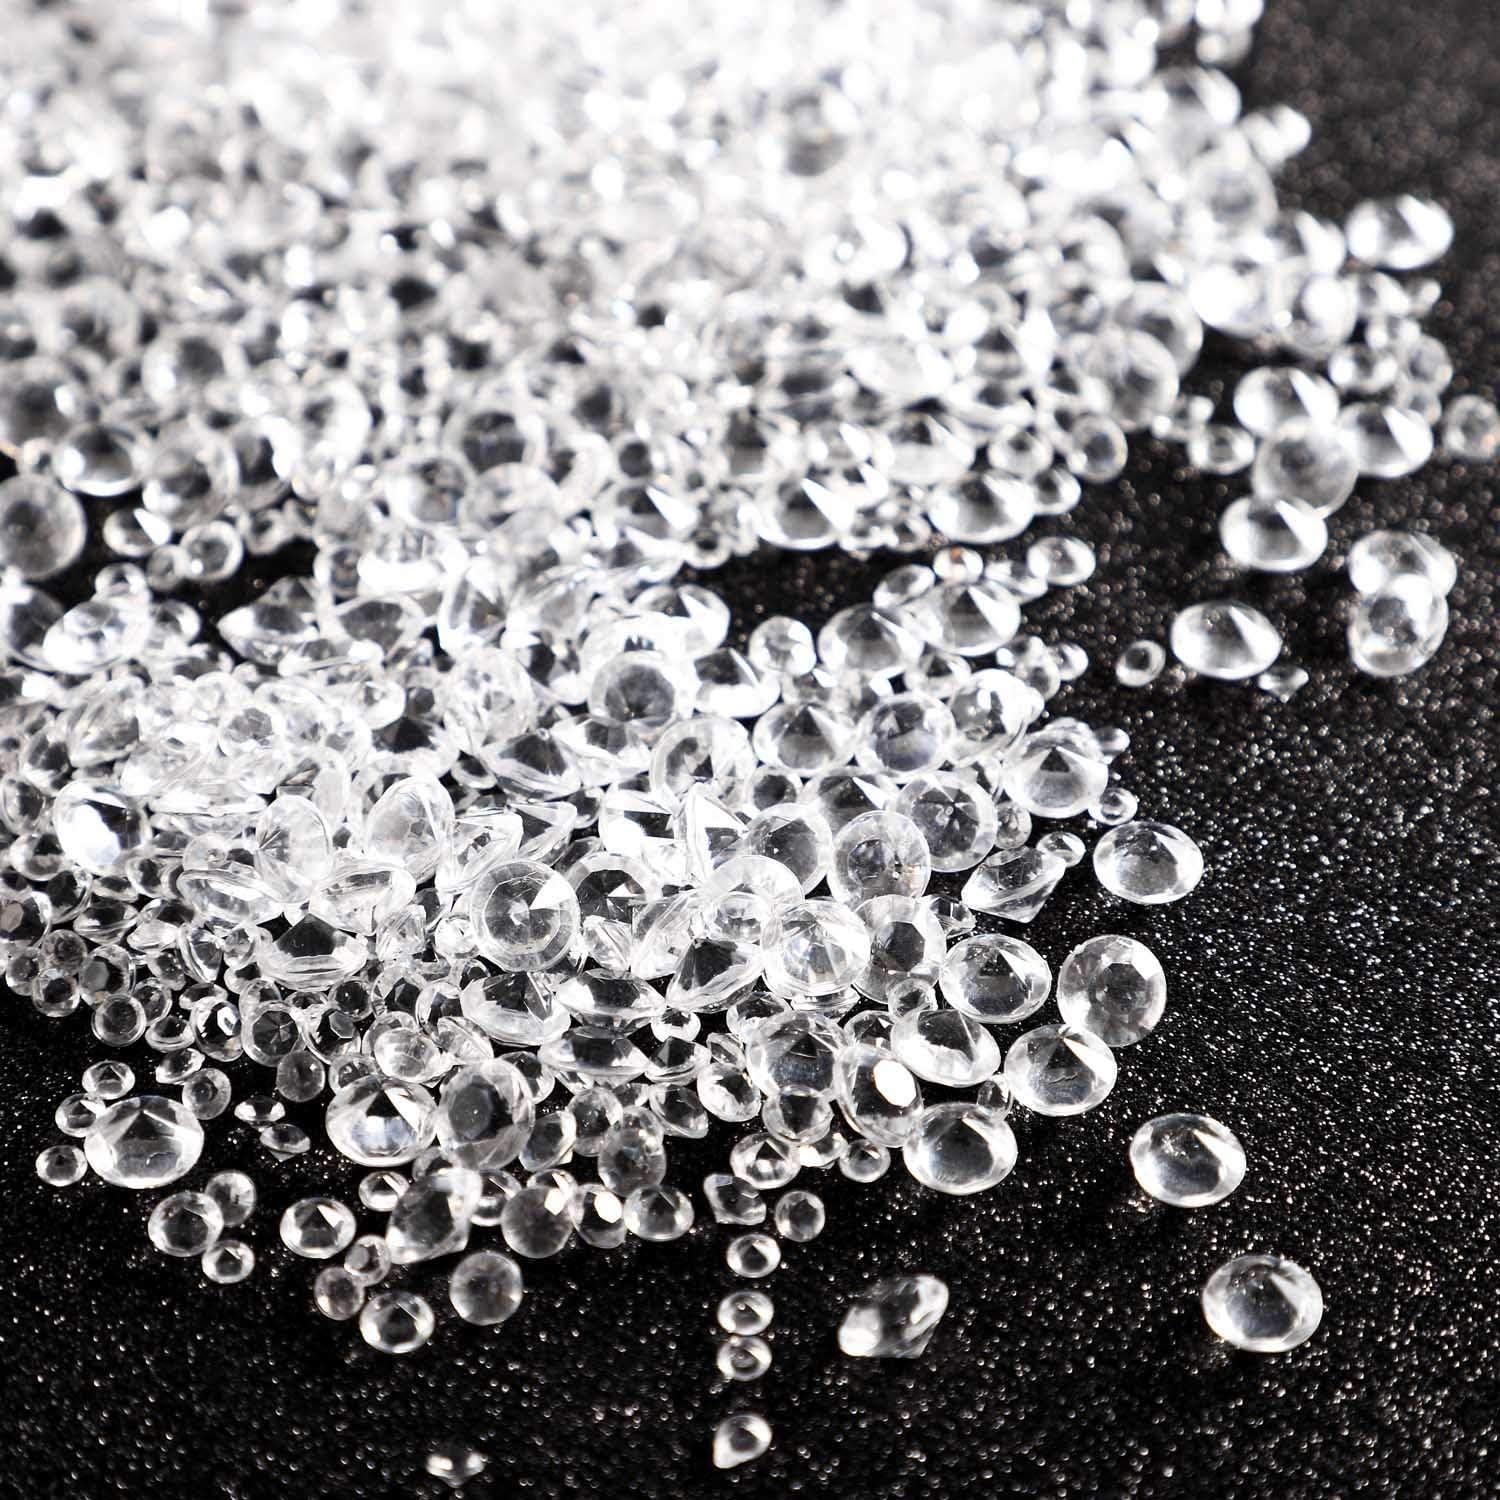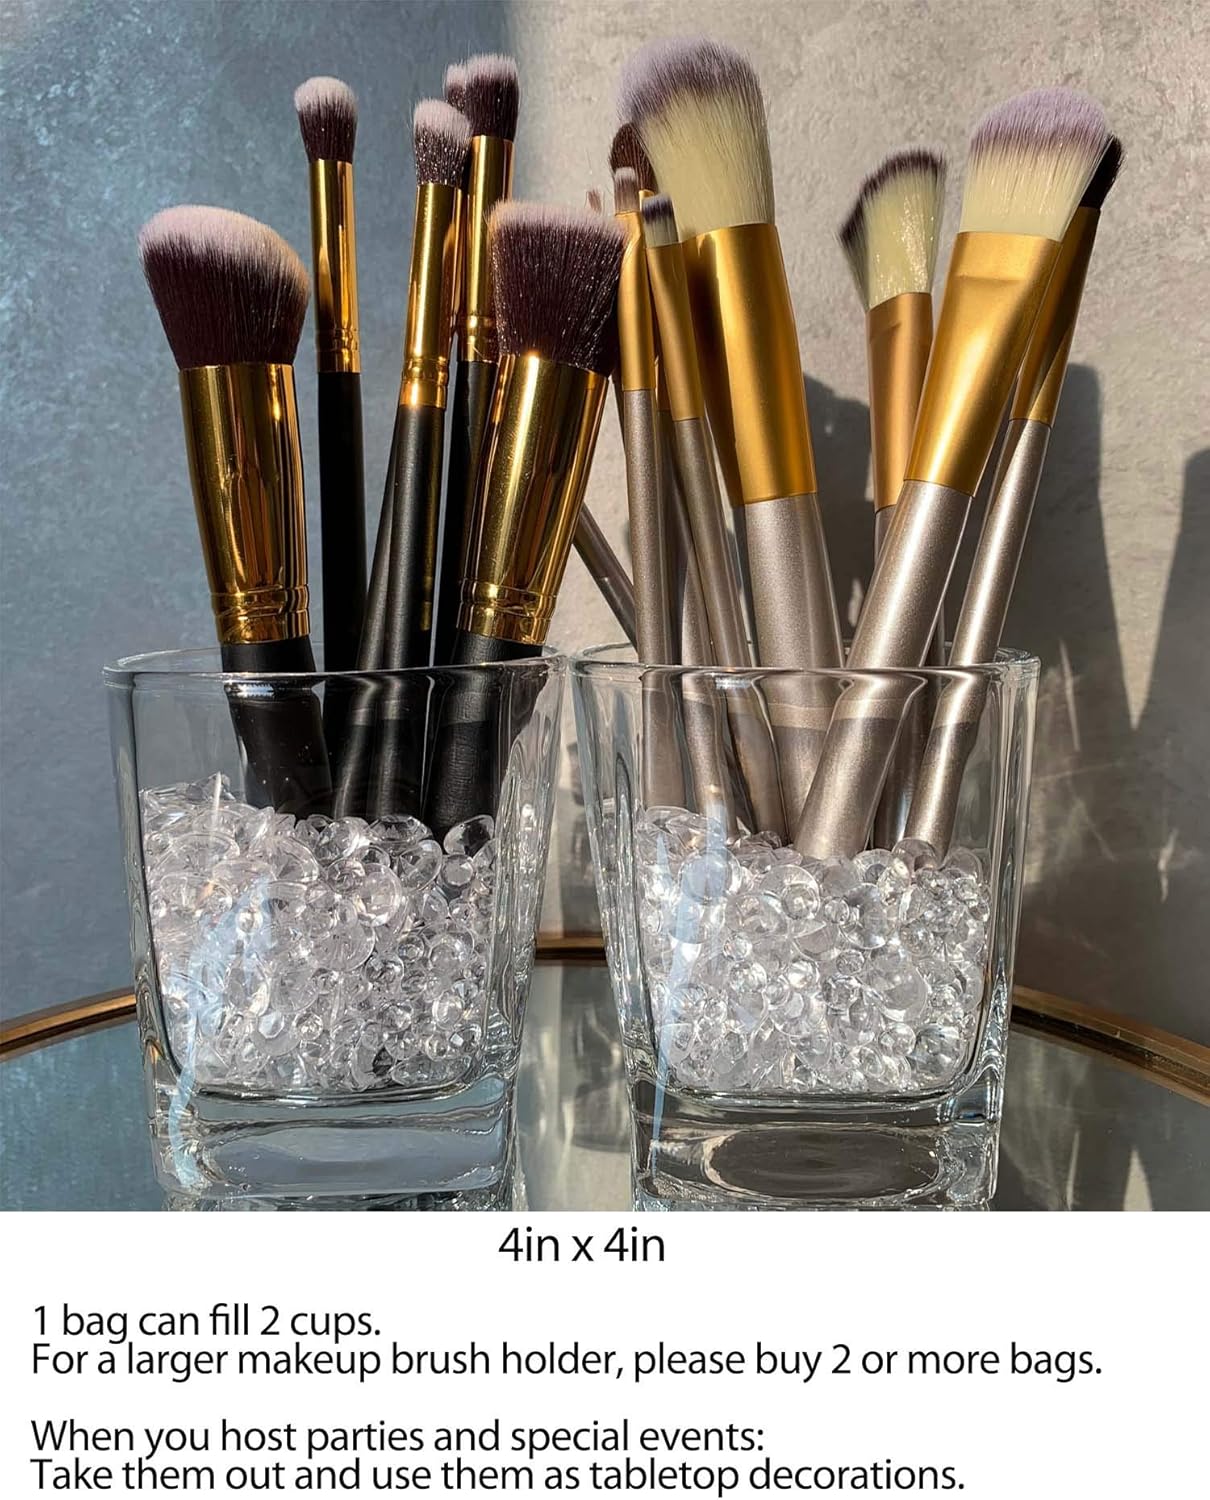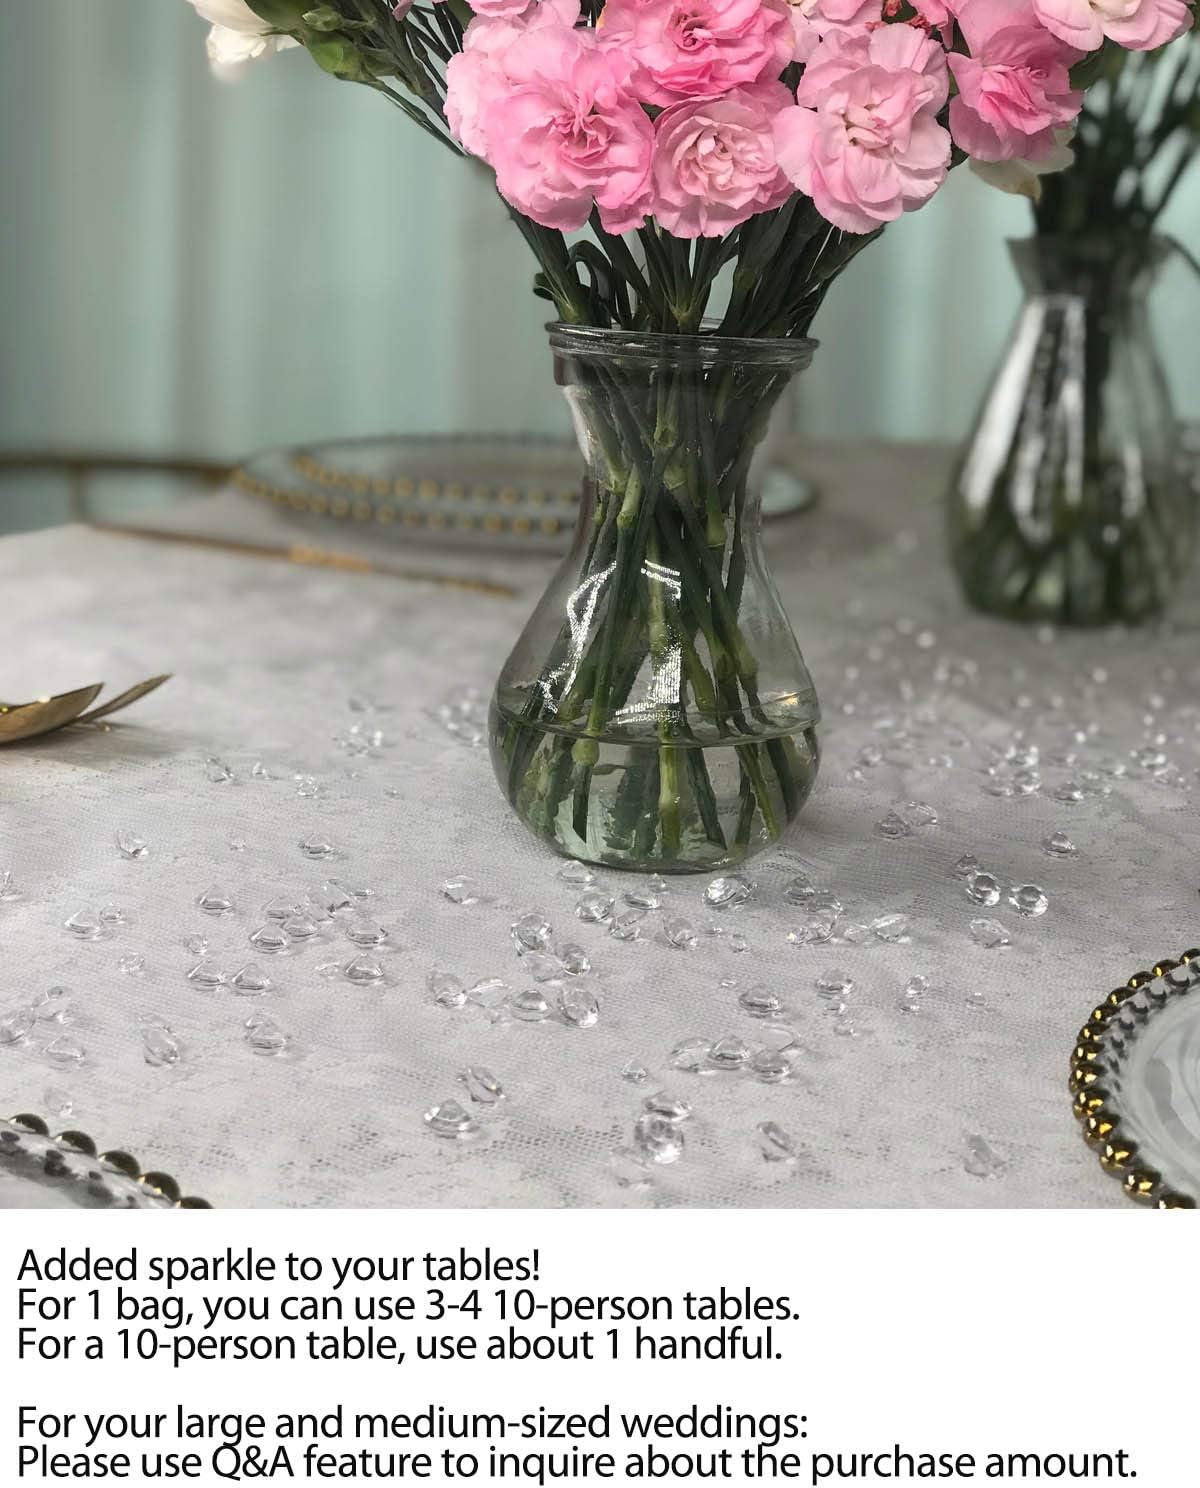
5,000PCS Clear Acrylic Diamonds, Wedding Table Scatter Confetti Crystals, 10mm 6mm and 4.5mm, Decorations for Bridal and Baby Showers, Weddings, and Parties, Vase Fillers
Category: Toys & Games
Add some sparkle to your special day! These diamond scatters add instant shine and glamour to your event, whether it is a wedding, anniversary, birthday, formal events or school ball. Diamond confetti make a great addition to table centrepieces. They can be scattered on the cake tables, gift tables or on table runners. These look great scattered on mirror bases or around vases. You can even fill vases with these and top it off with flowers. Or you can use it to decorate your makeup brush holder. There are many colours available so you can use different colours to suit your theme. Made from extremely high grade acrylic resin, these scatter diamonds are cut like real diamonds and sparkle just like glass. These wedding decorations/scatters are versatile enough to be used over and over again at special events. Customer questions & answers What is the size of these diamonds? 10mm, 6mm and 4.5mm. ours are very tiny! About how many tables can these cover? It depends on the size and amount of your tables. For most customers’ small parties (20-person party), one bag is enough. About how many small vases or makeup brush holders can it fill? It depends on the size and amount of the vases and makeup brush holders. It typically requires 2 or more of them. Why buy from us? - 11oz value pack of diamonds. - Multiple sizes that can enhance the elegance of your decorations. - Professional presales service that saves you time and money. Specifications: Color: Clear Size: 4.5mm, 6mm and 10mm Material: acrylic Quantity: 5,000pcs Packing weight: about 11oz/1.5 cup
Features: About 11oz value package; Material: high quality acrylic. | Size: 10mm, 6mm and 4.5mm. Ours are very tiny! | Suitable for party tables, DIY accessories, wedding decorations, arts and crafts, any wedding table decoration from candy buffets, gift table, etc. | Great for your event, whether it is a wedding, anniversary, birthday, baby shower table decorations, Sweet 16, formal events or school ball. | If you have any questions about the diamonds, please feel free to use Q&A feature to ask a question. 100% Money-Back Guarantee: if you're dissatisfied with these diamonds, let us know and receive a fast, no hassle refund.